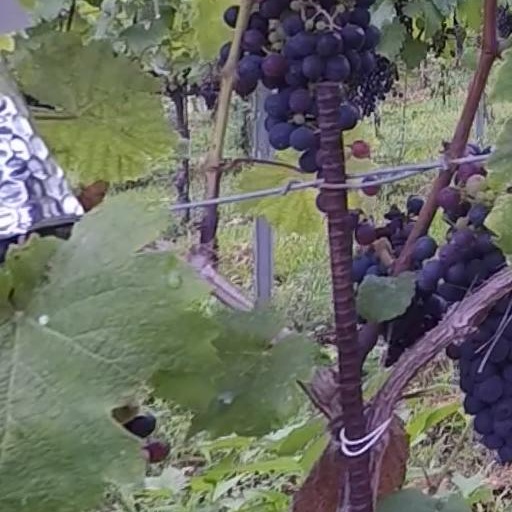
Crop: grape